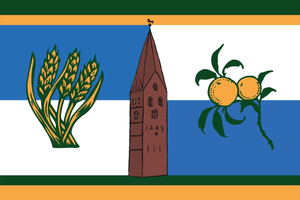
Schildwolde est un village situé dans la commune néerlandaise de Midden-Groningue, dans la province de Groningue.